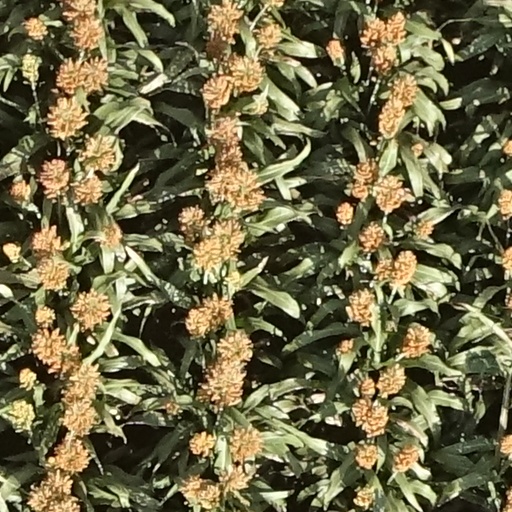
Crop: sorghum